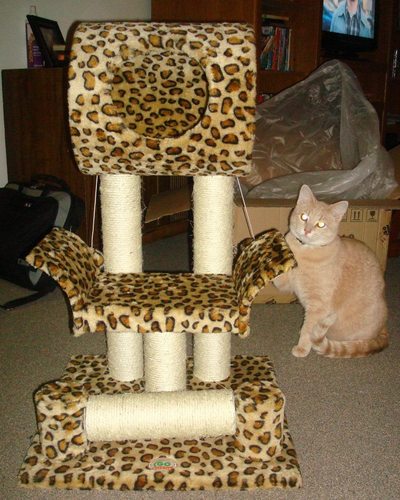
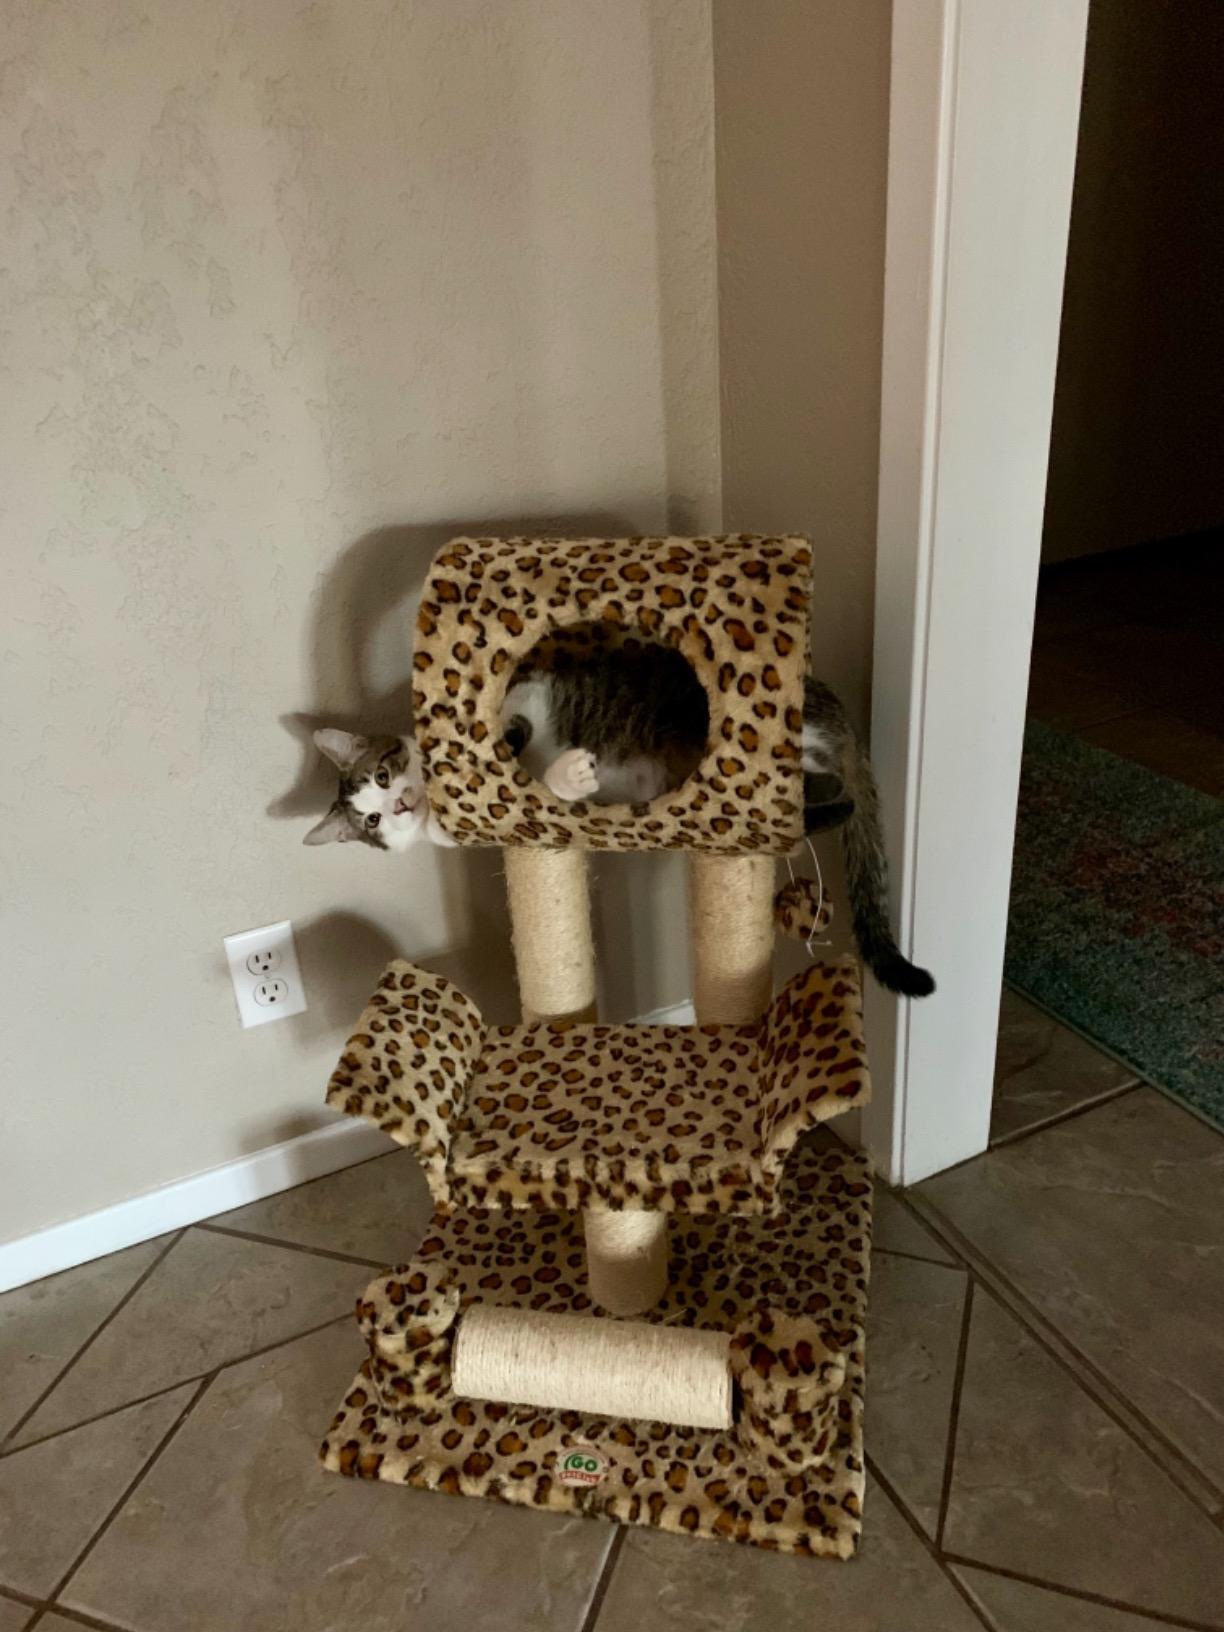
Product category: items_cat tree
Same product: yes